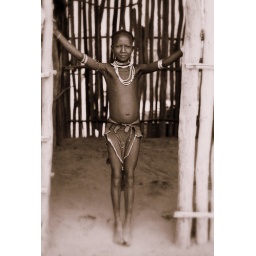
Girl standing in door way TW